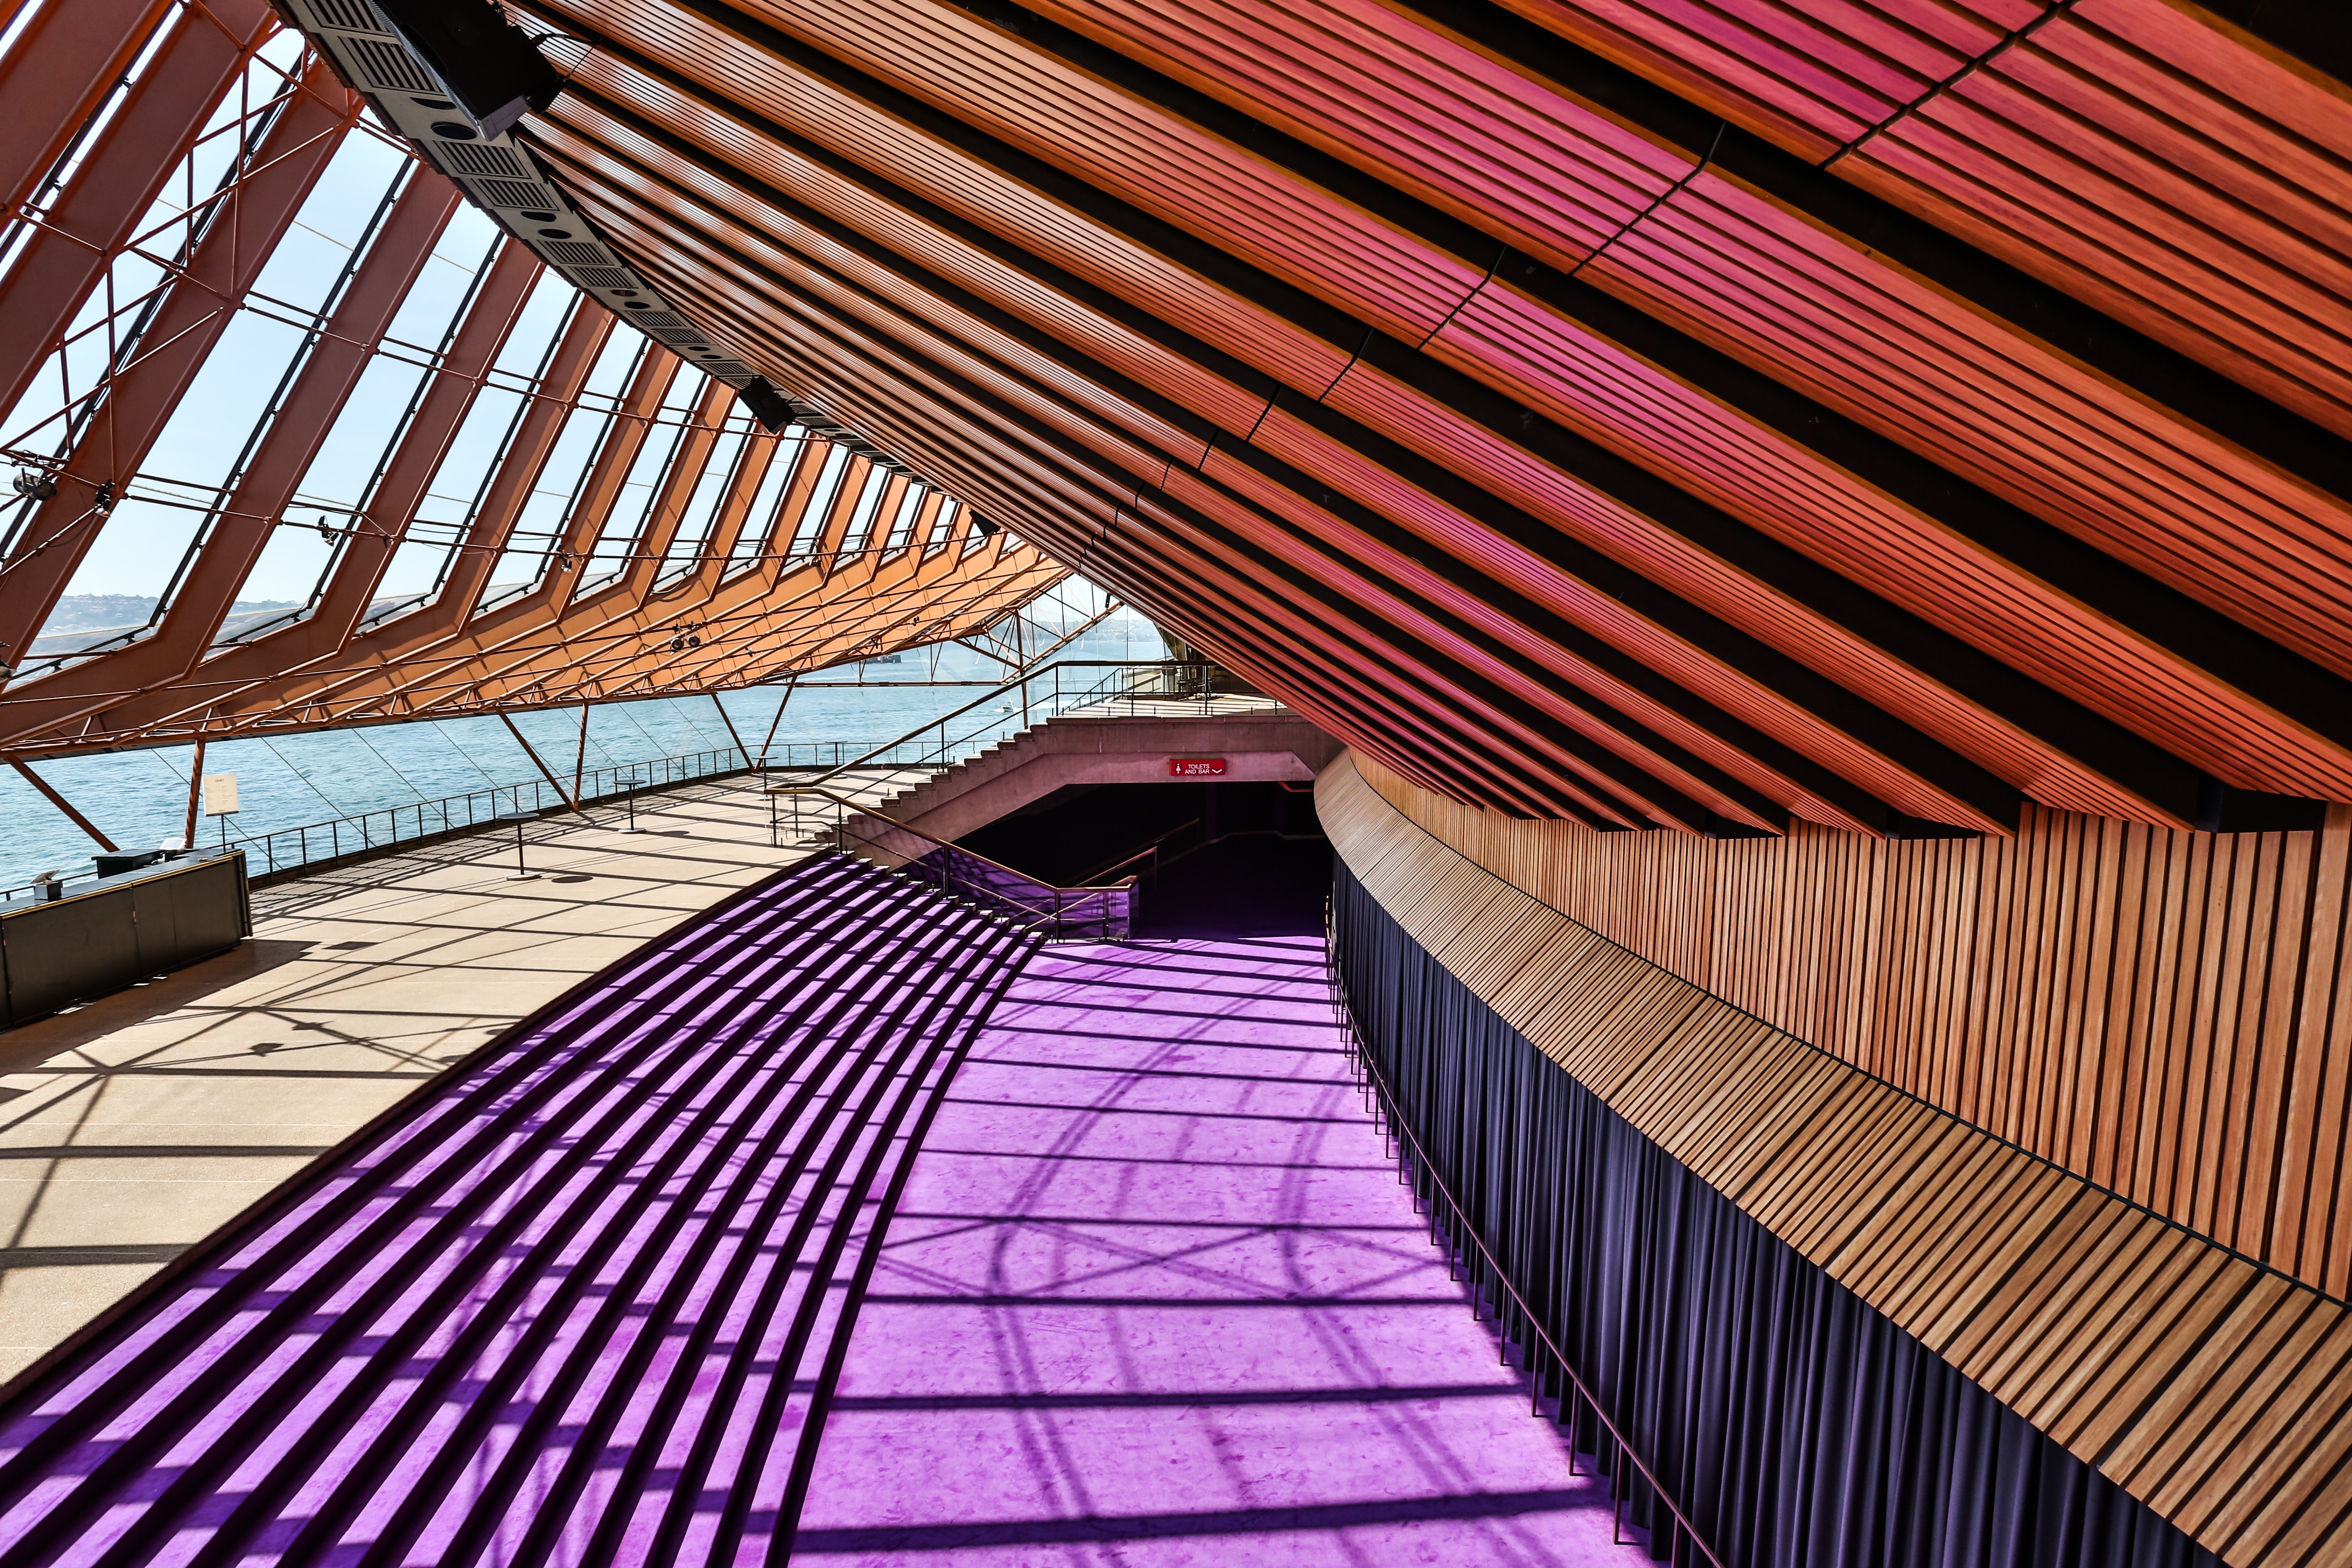
landscape, architecture, sky, wood, roof, building, skyscraper, line, color, sydney, opera, facade, blue, interior design, australia, symmetry, views, shape, blue day, baiyun, window covering